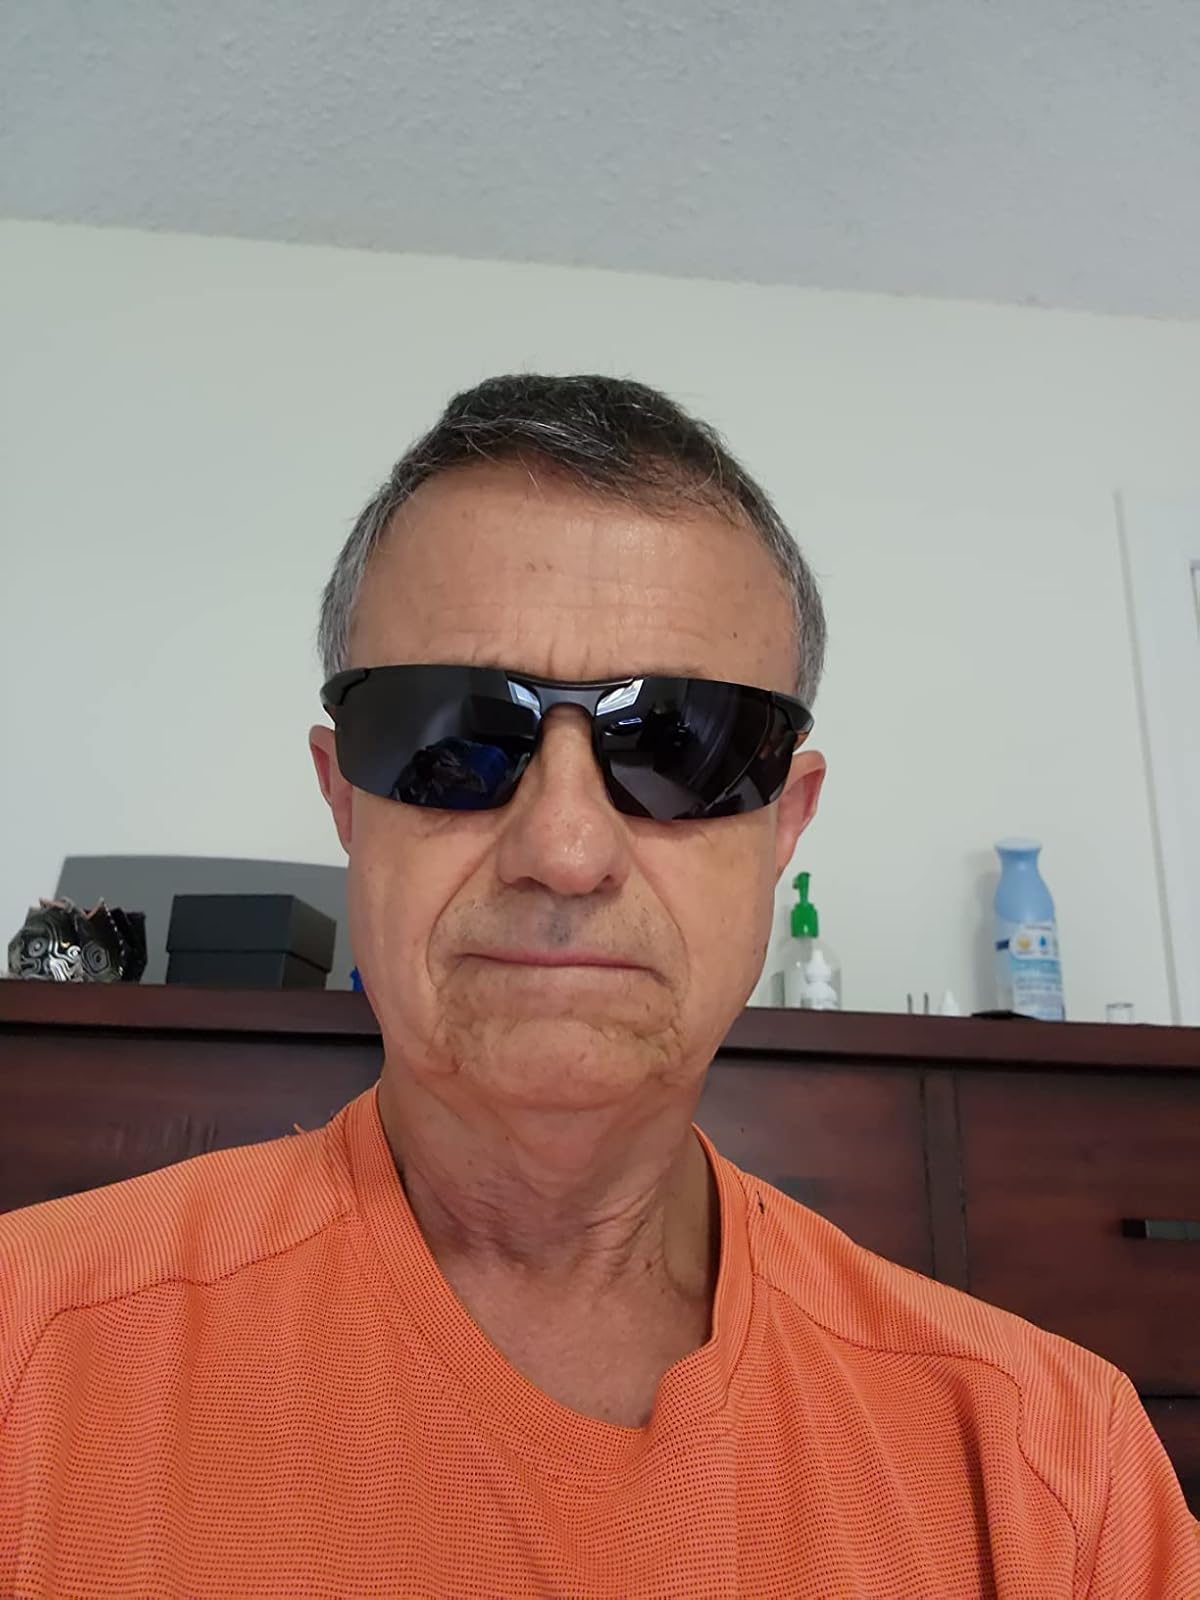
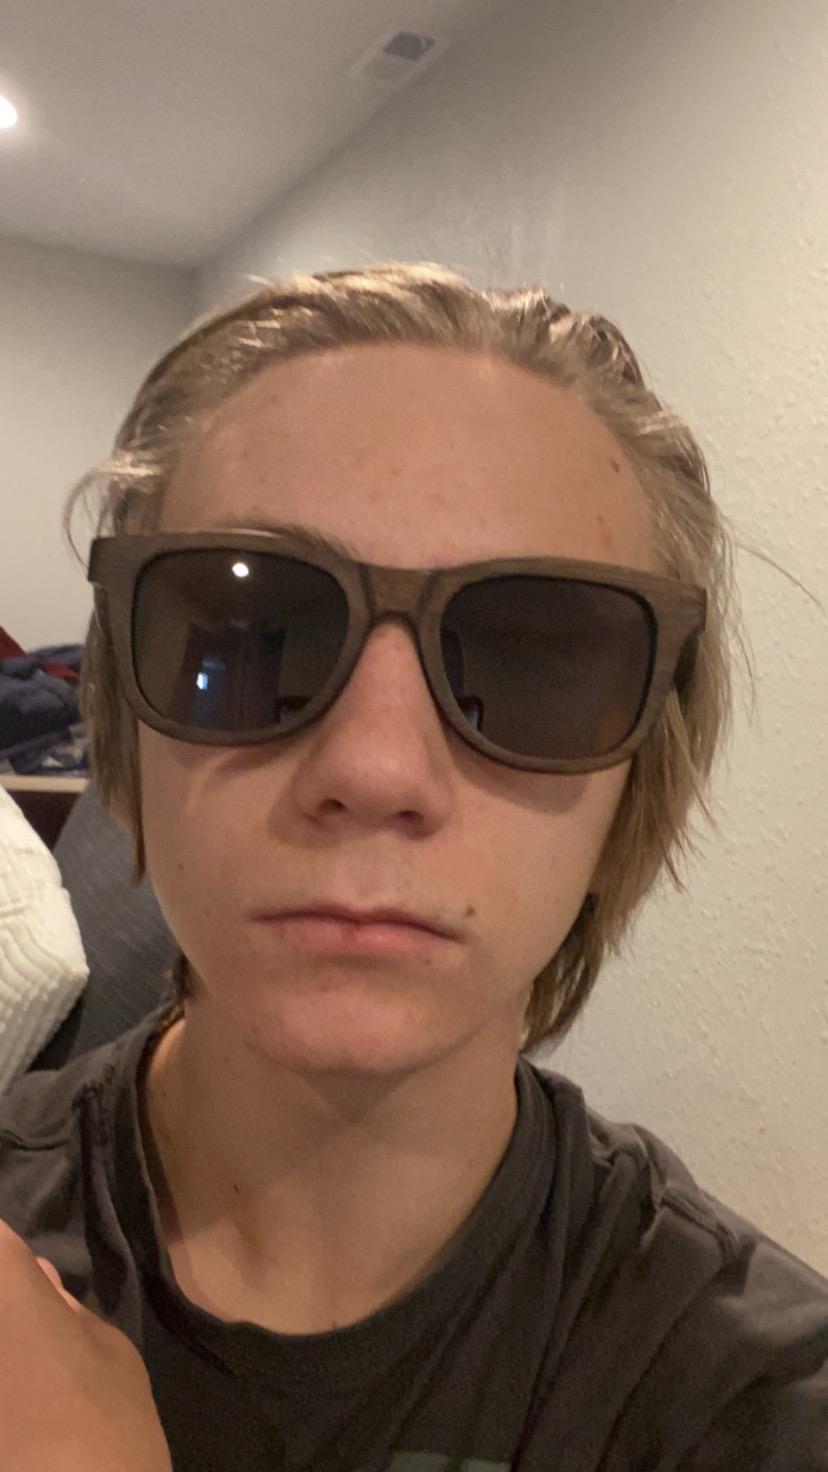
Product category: accessories_sunglasses
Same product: no